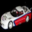
Label: automobile